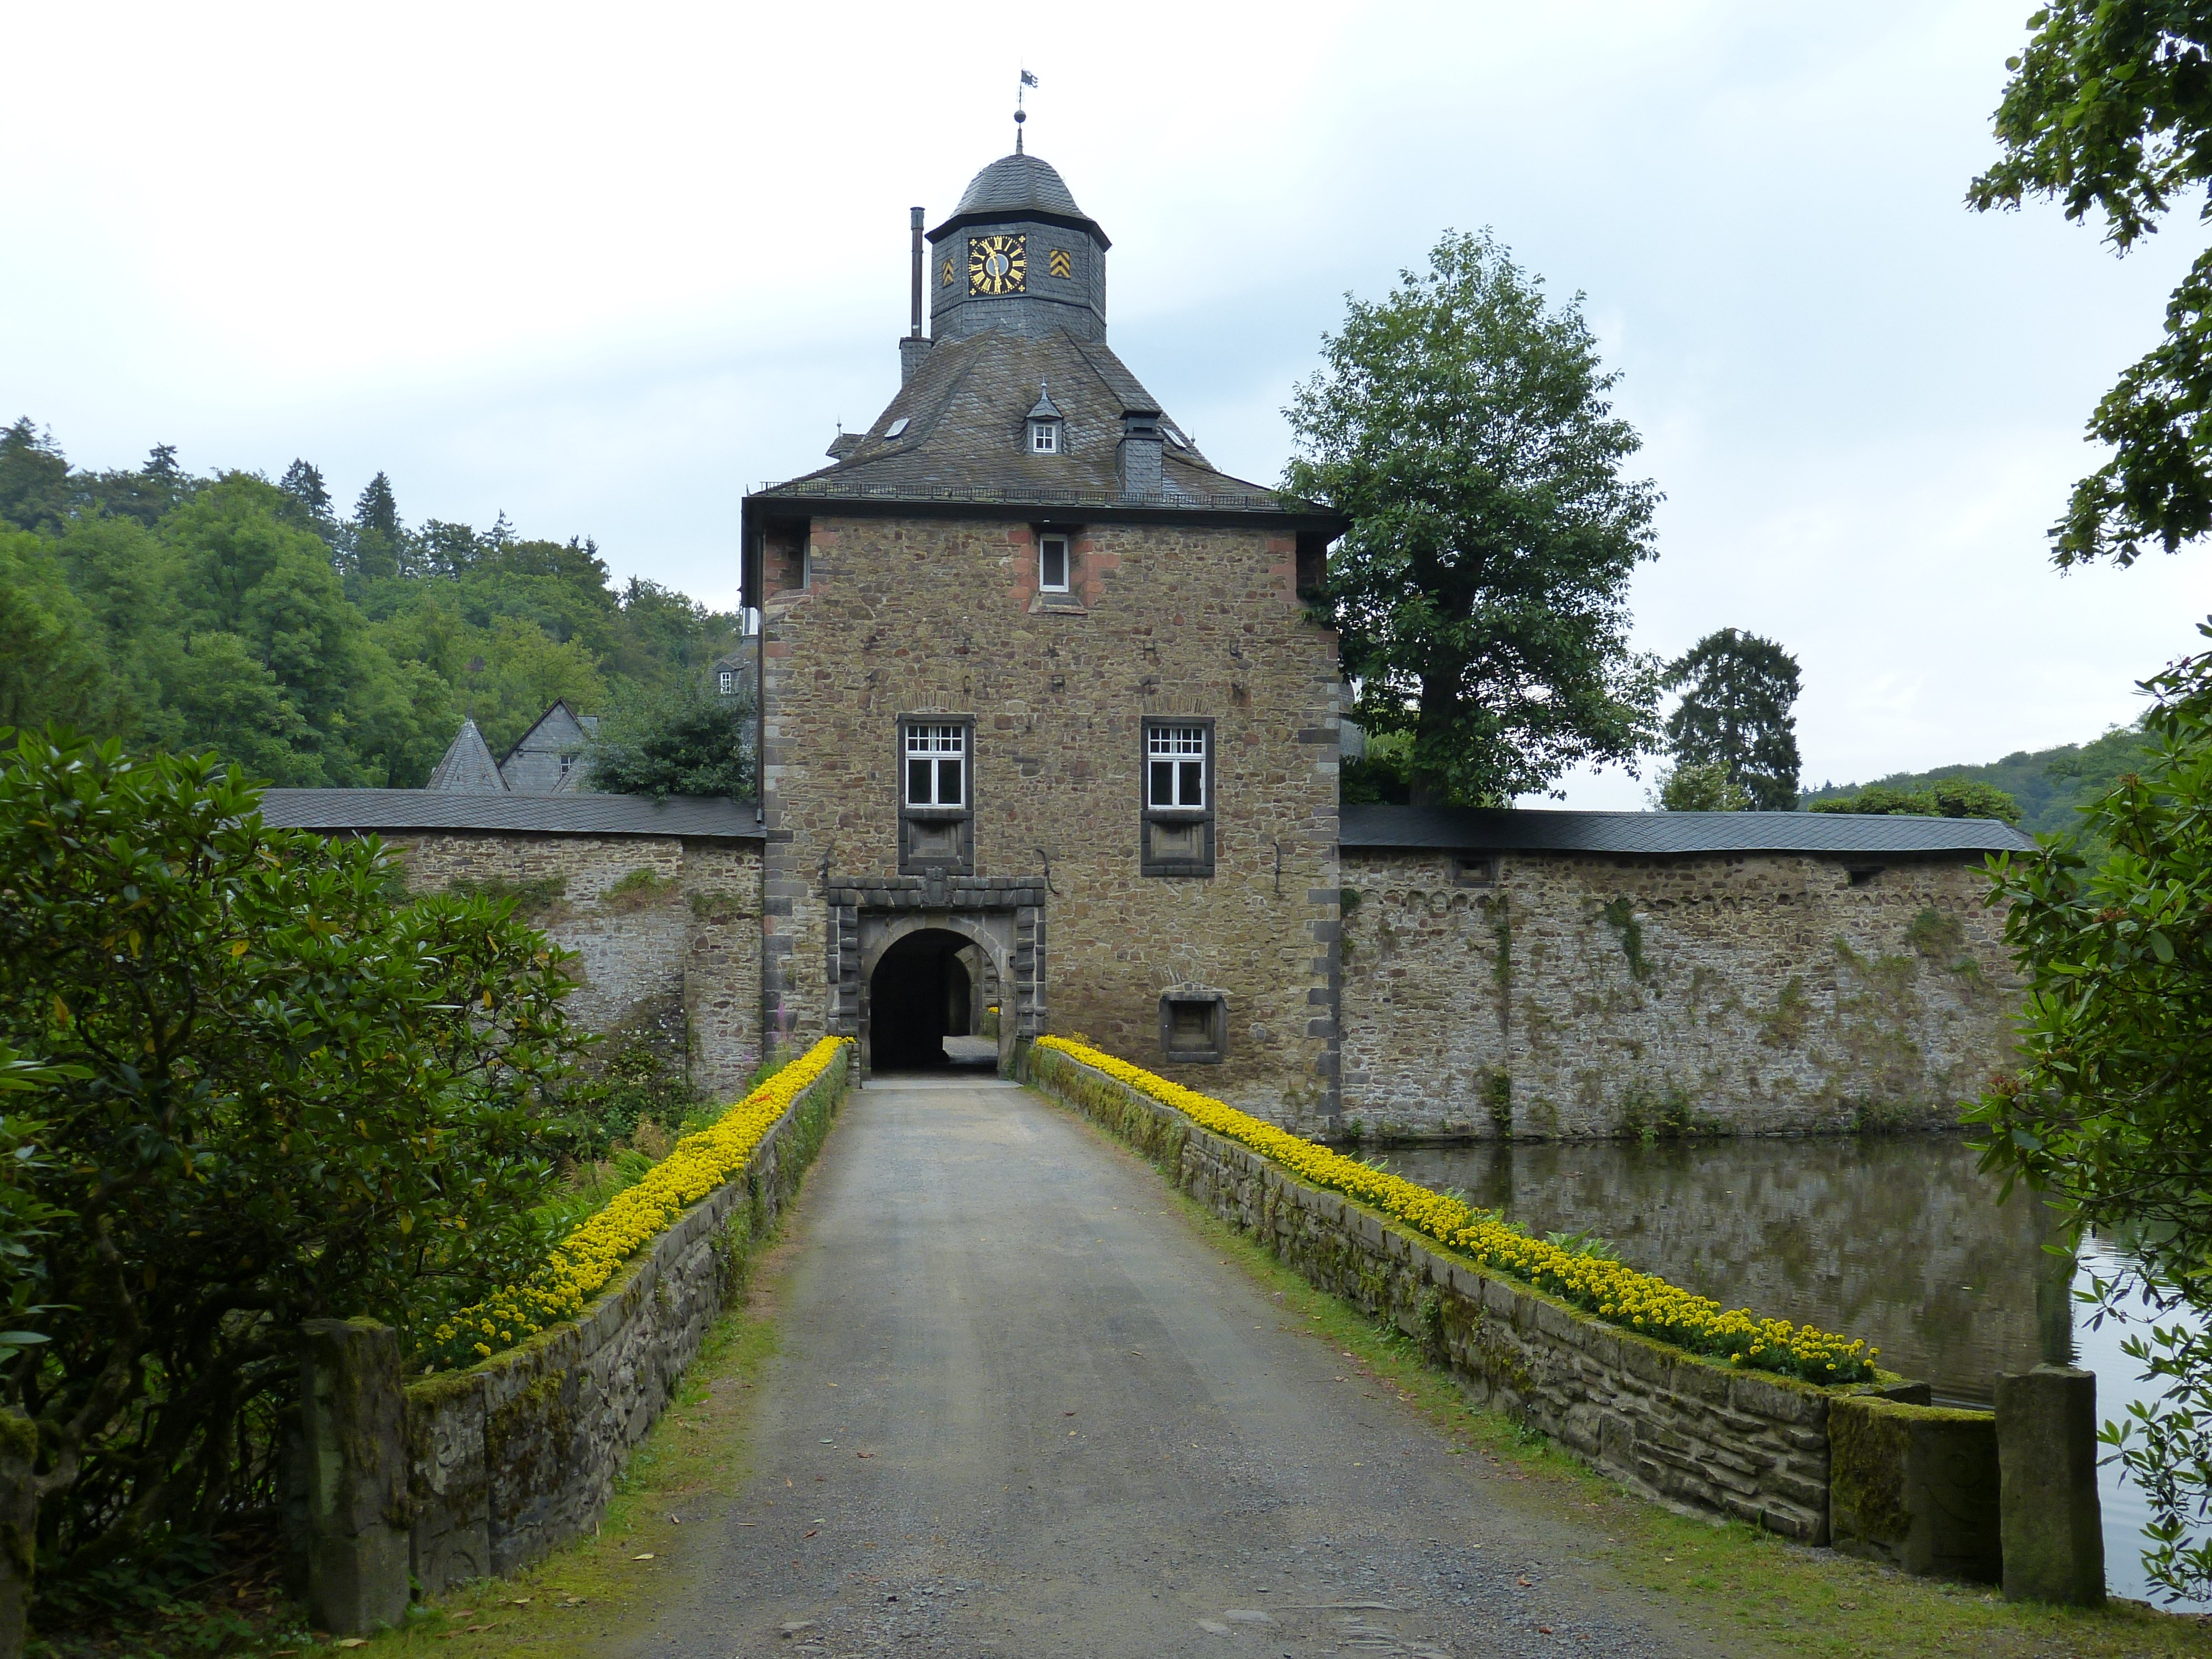
water, architecture, bridge, clock, building, chateau, tower, park, romance, castle, church, chapel, fortification, goal, waterway, place of worship, flowers, places of interest, monastery, estate, input, dig, moat, marigold, rural area, old bridge, moated castle, water castle, crottorf